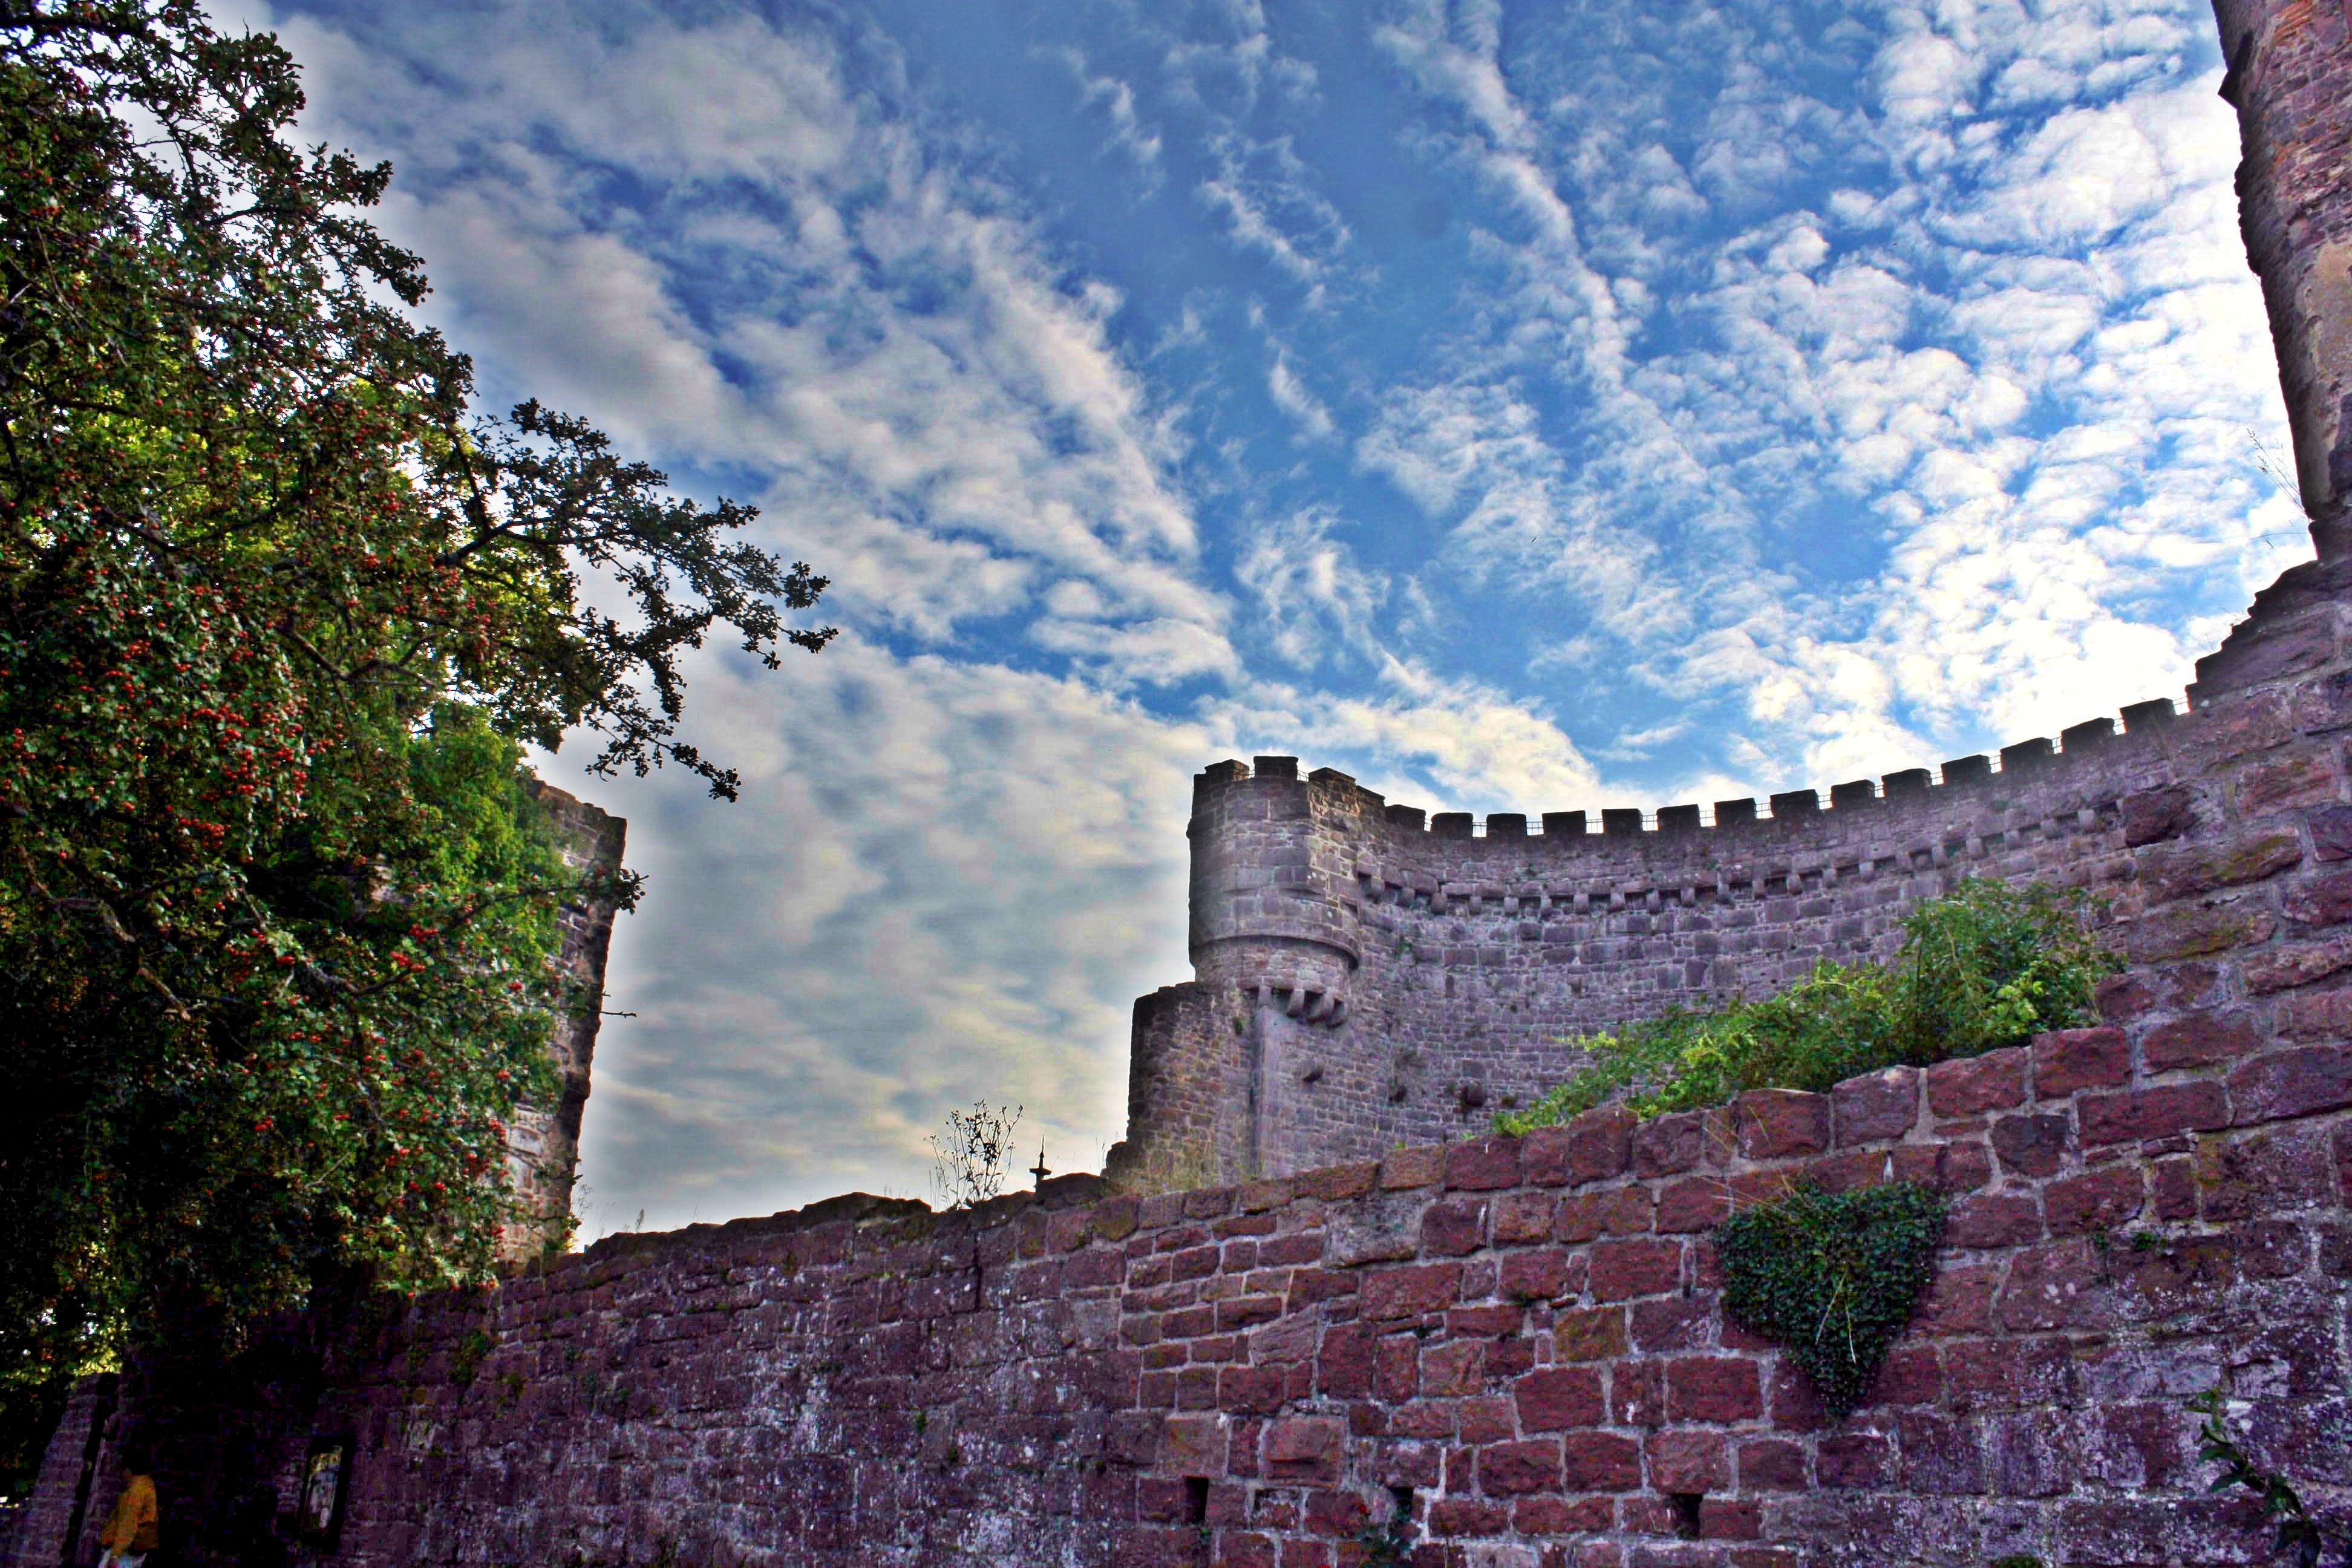
tree, rock, sky, building, chateau, wall, hike, castle, landmark, fortification, ruin, tourism, ruins, historically, middle ages, hesse, neckar, dilsberg, fortifications, odenwald, ancient history, embrasures